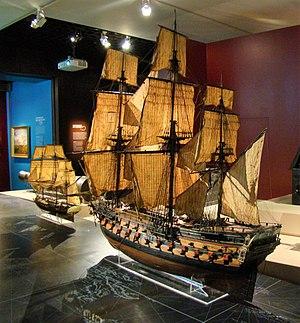
Salles consacrées à l'esclavage ouvertes en 2009 au Musée d'Aquitaine, Bordeaux.
Hugues Martin, né le 2 janvier 1942 à Mâcon, est un homme politique français. Il est maire de Bordeaux de 2004 à 2006, député européen de 1999 à 2004, député de 2004 à 2007, et membre du CESE de 2010 à 2015.